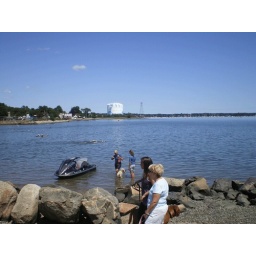
water is 66 degrees--not a cloud in the sky. Except maybe that one.